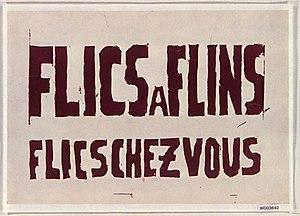
Titre
Les événements de mai-juin 1968, ou plus brièvement Mai 68, désignent une période durant laquelle se déroulent, en France, des manifestations d'étudiants, ainsi que des grèves générales et sauvages.